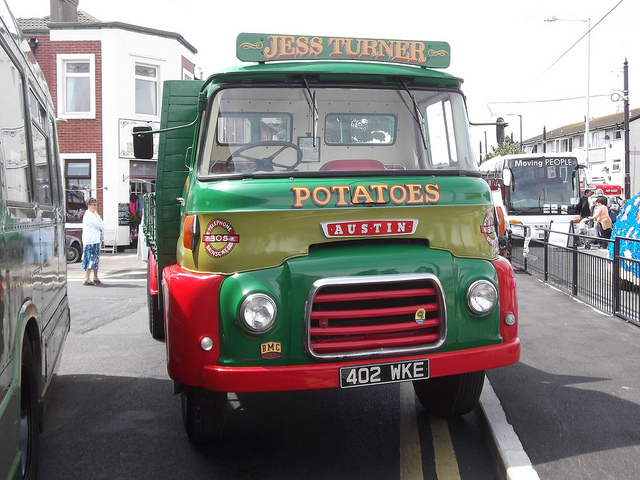
The pristine truck of a wholesale potato merchant in Lancashire

A bus parked on the side of a street in a city.

A truck for potatoes is parked near a street.

A truck that sells potatoes parked in a lot.

a sales truck is parked next to another parked car